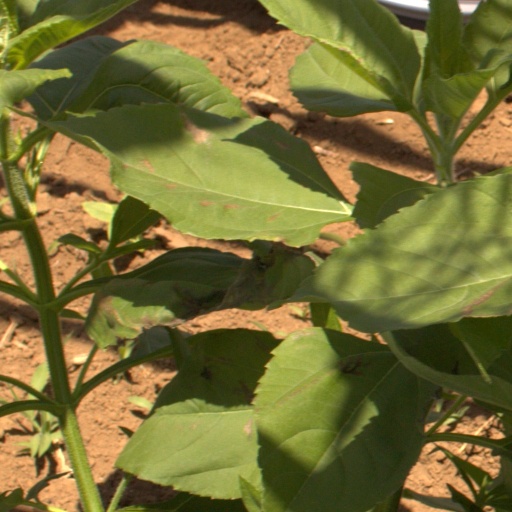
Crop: Jerusalem artichoke